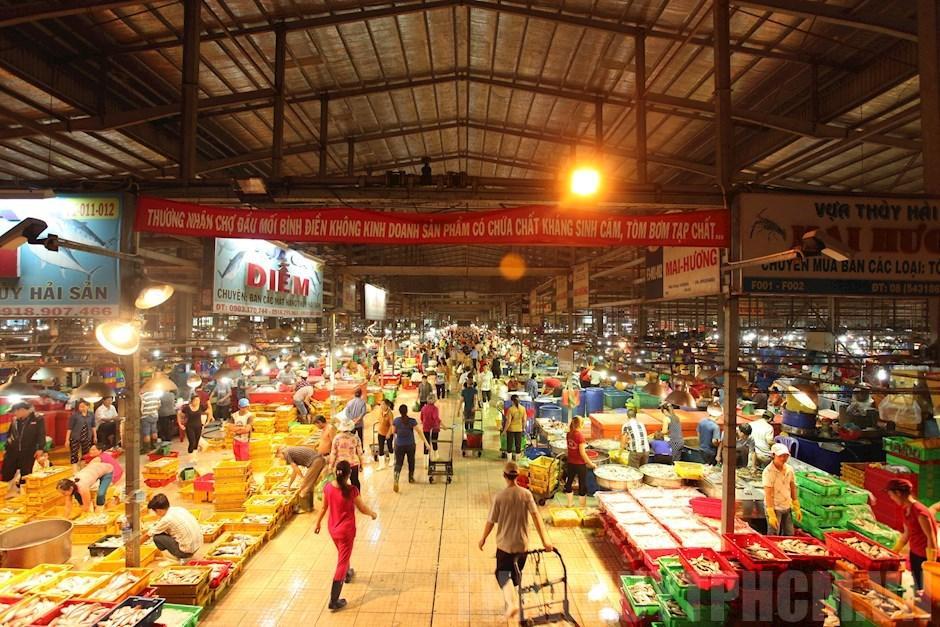
có đông người đang xuất hiện bên trong của khu chợ